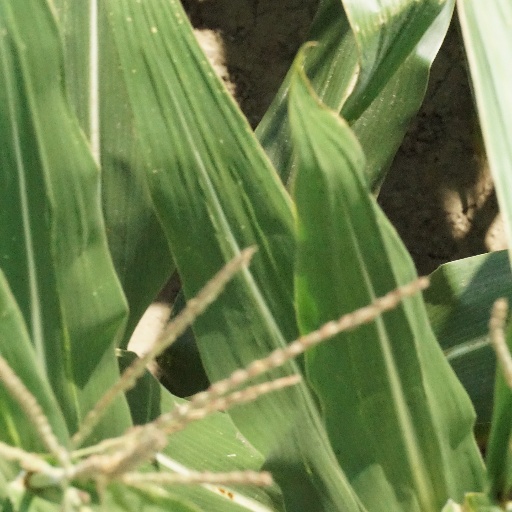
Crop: maize; corn